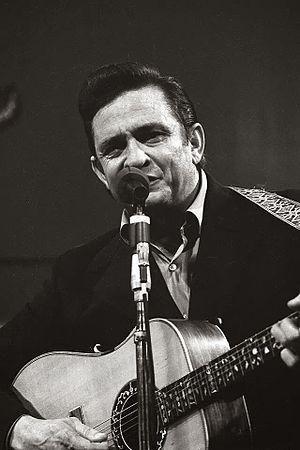
Johnny Cash est un chanteur, acteur, guitariste et auteur-compositeur de musique country américain. Il a également pratiqué les styles rock 'n' roll, rockabilly, blues, folk ou encore gospel.
Le terme outlaw country est un genre musical dérivé de la musique country datant des années '60 / '70, communément appelé The Outlaw Movement ou plus simplement Outlaw Music.
La discographie de Johnny Cash présente les sorties de l'un des artistes de musique les plus prolifiques de tous les temps, le chanteur, guitariste et auteur-compositeur de musique country américain Johnny Cash.
Walk the Line est un film américain réalisé par James Mangold, sorti en 2005. Il s'agit d'un biopic sur le chanteur Johnny Cash.